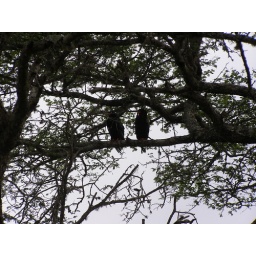
2 eagles. The female is all black and male has some gray on him. Always travel in male/female pairs.